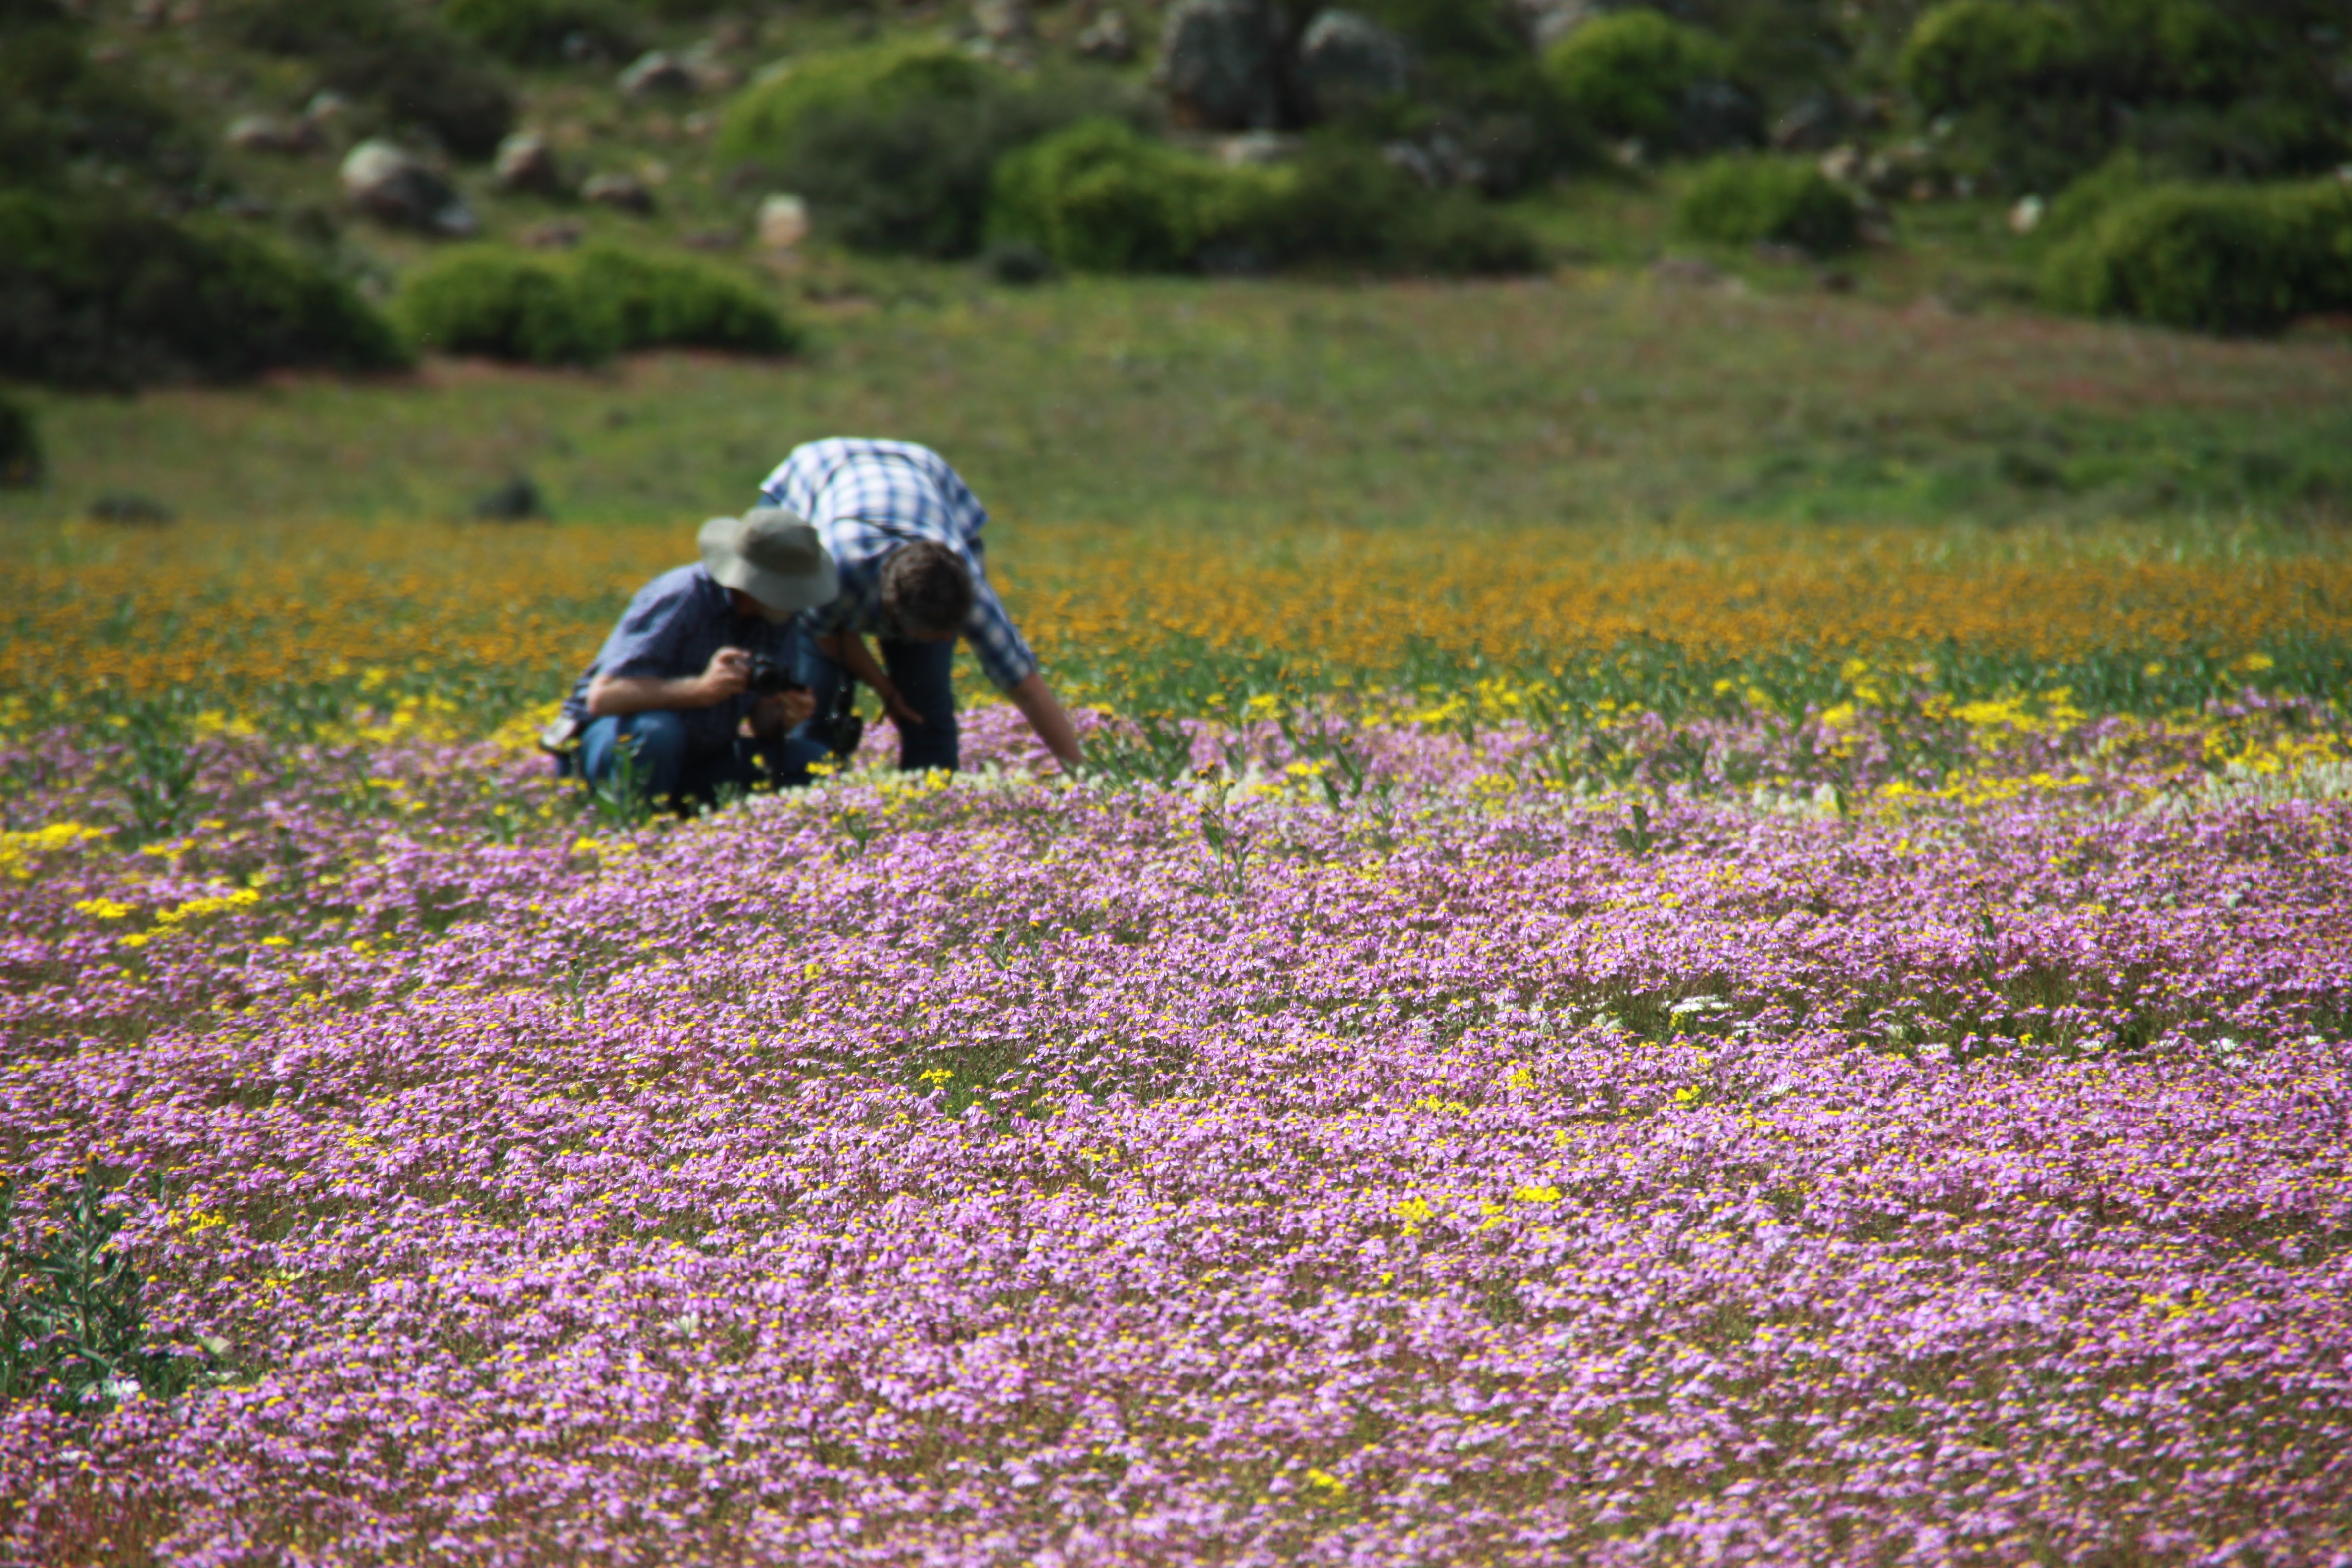
grass, wilderness, plant, field, lawn, meadow, prairie, flower, flora, wildflower, grassland, shrub, bluebonnet, woodland, habitat, ecosystem, tundra, rural area, flowering plant, natural environment, land plant